Susana Agüero

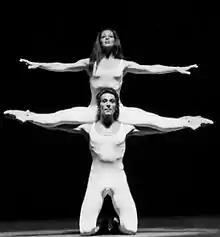
Susana Agüero with her brother Luis in 1976

Susana Agüero (1944– March 26, 2012) was an Argentine ballet dancer who also danced in musicals and shows. She took a number of leading roles and worked for six years in France.